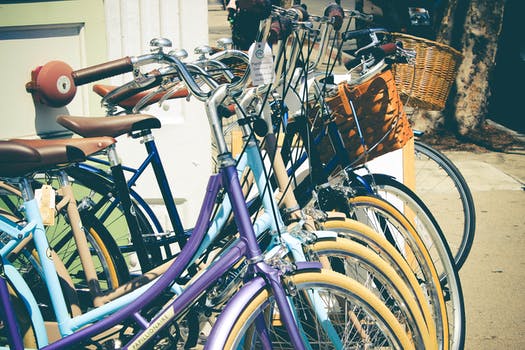
Label: No Watermark